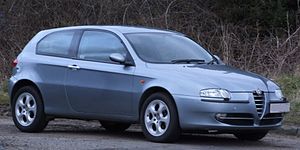
Alfa Romeo 147
Alfa Romeo 147 tredørs (2000−2004)
Alfa Romeo 147 er en lille mellemklassebil fra den italienske bilfabrikant Alfa Romeo, som blev bygget mellem efteråret 2000 og midten af 2010.